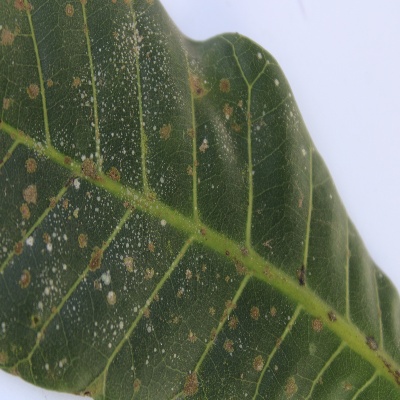
Crop: Cashew
Condition: red rust